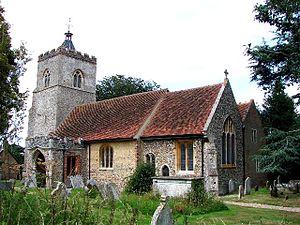
Little Cornard est une paroisse civile d'Angleterre, au Royaume-Uni, située dans le district de Babergh, comté du Suffolk.